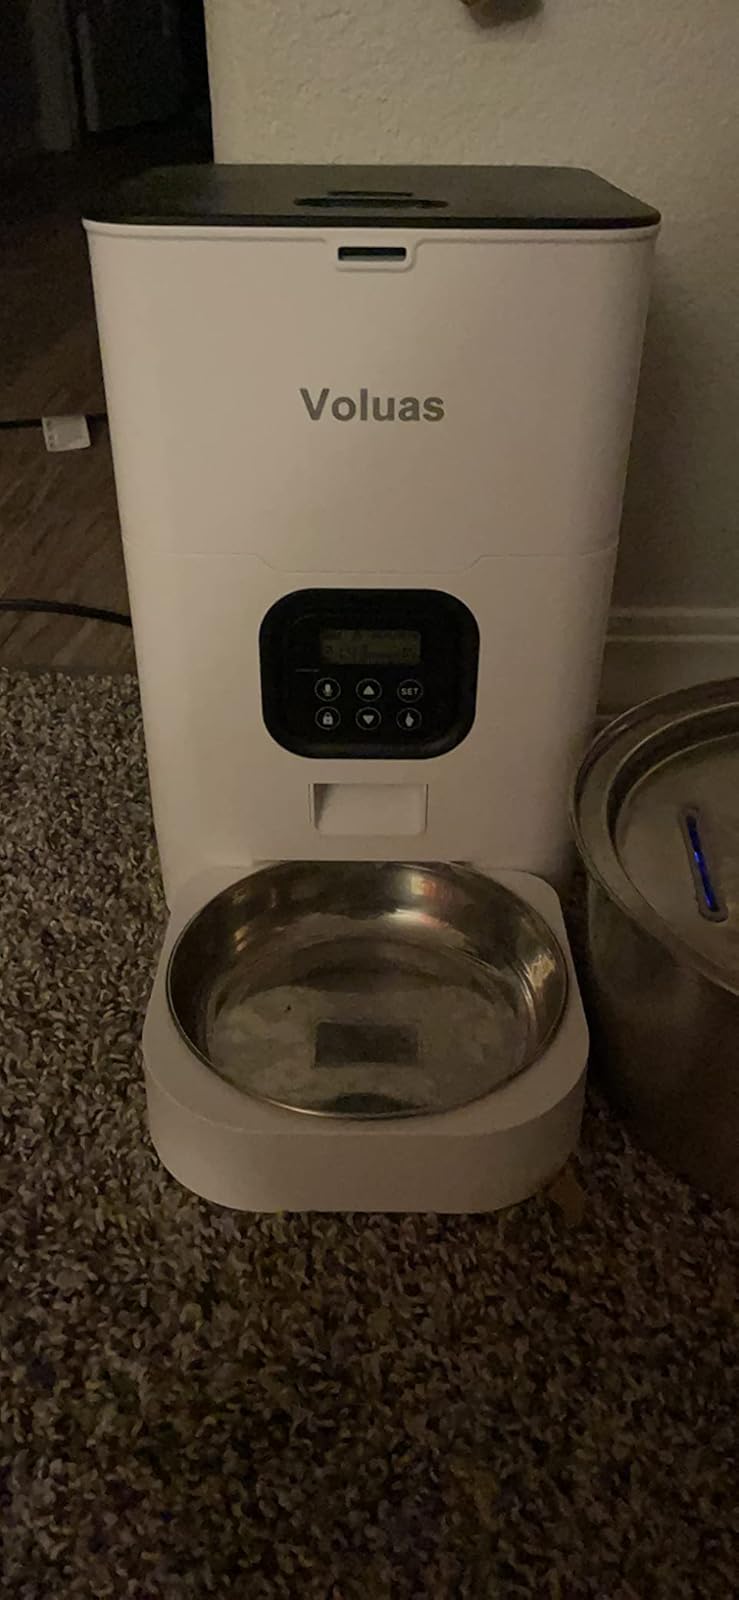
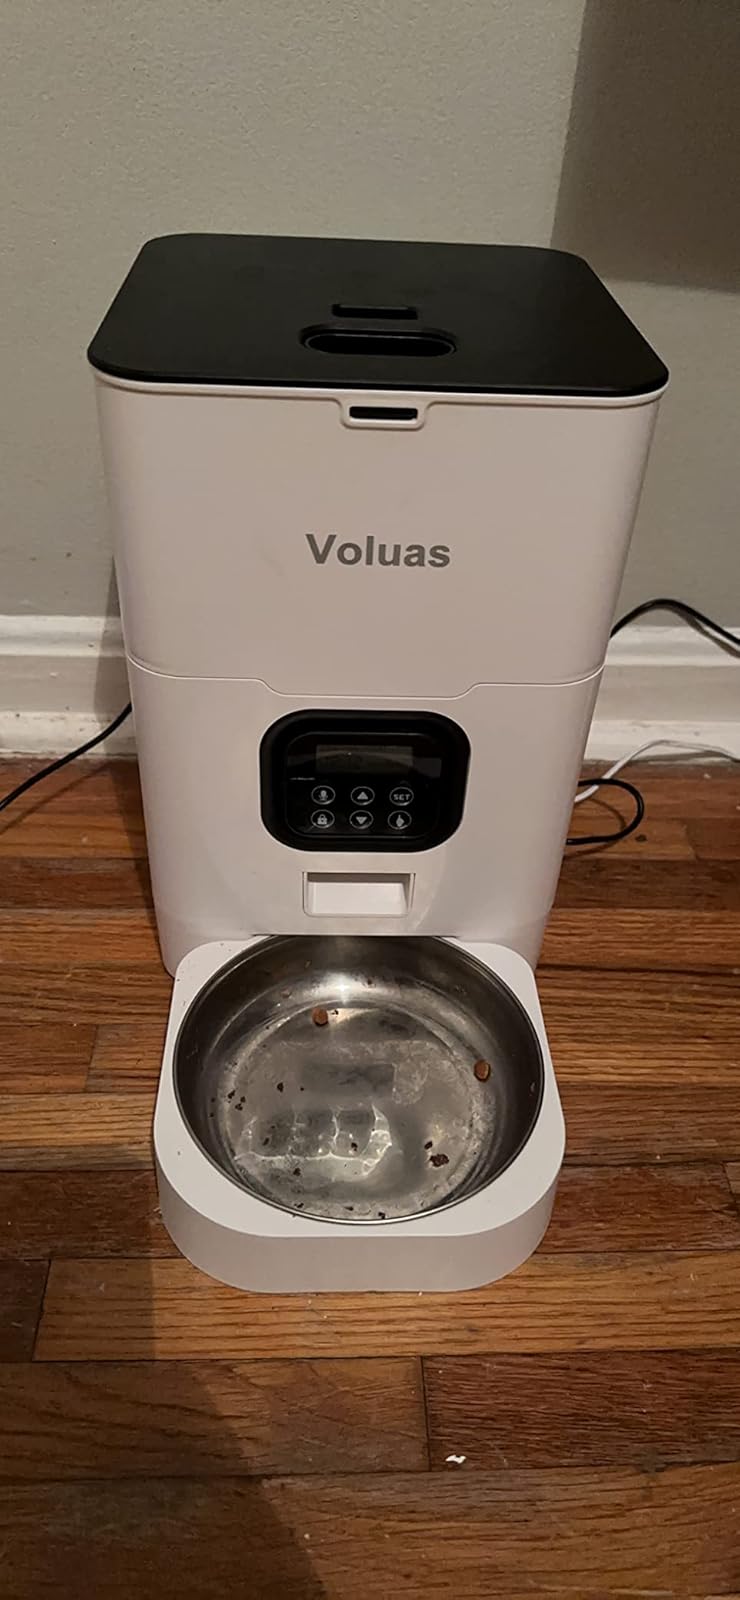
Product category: items_feeder
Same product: yes